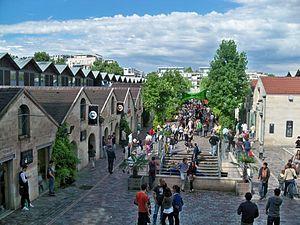
Anciens entrepots des halles aux vins de Bercy, Paris